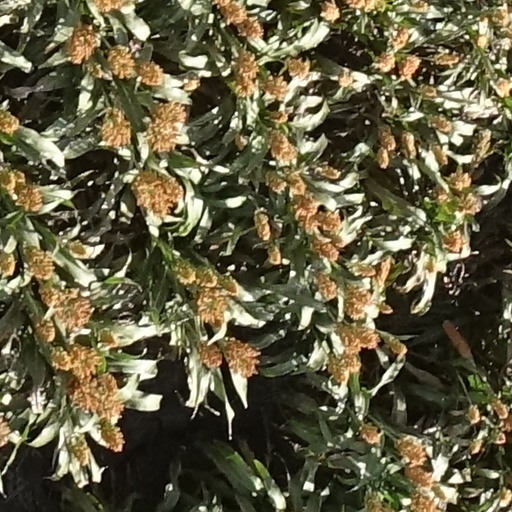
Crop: sorghum